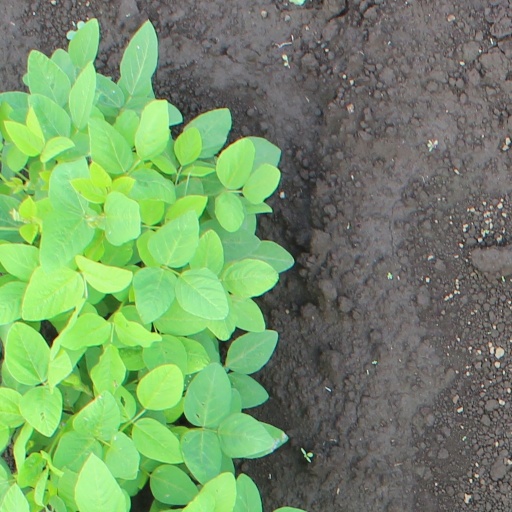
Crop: soybean